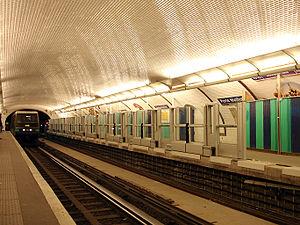
Station Porte Maillot de la ligne 1 du métro de Paris, France.
Porte Maillot est une station de la ligne 1 du métro de Paris ; elle est située à la limite des 16ᵉ et 17ᵉ arrondissements de Paris, à proximité de la porte Maillot. Les issues ouest de la station de métro desservent également Neuilly-sur-Seine.